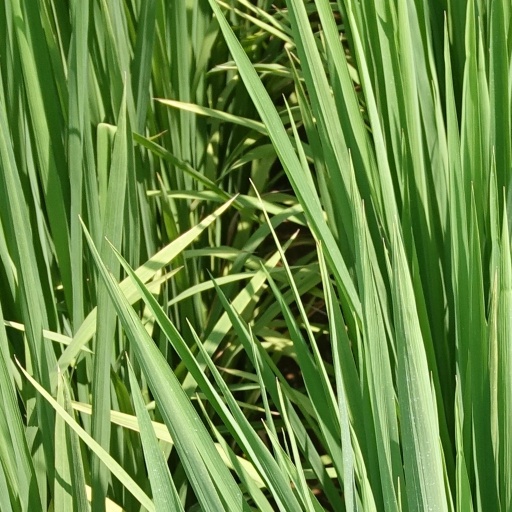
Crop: rice